List of alchemists

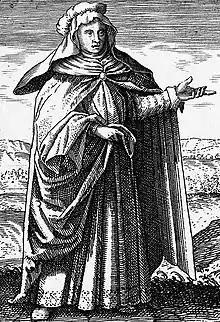
Depiction of Mary the Jewess, considered the first non-fictitious Western alchemist. From Michael Maier's "Symbola Aurea MensaeDuodecim Nationum" (1617)

An alchemist is a person versed in the art of alchemy. Western alchemy flourished in Greco-Roman Egypt, the Islamic world during the Middle Ages, and then in Europe from the 13th to the 18th centuries. Indian alchemists and Chinese alchemists made contributions to Eastern varieties of the art. Alchemy is still practiced today by a few, and alchemist characters still appear in recent fictional works and video games.